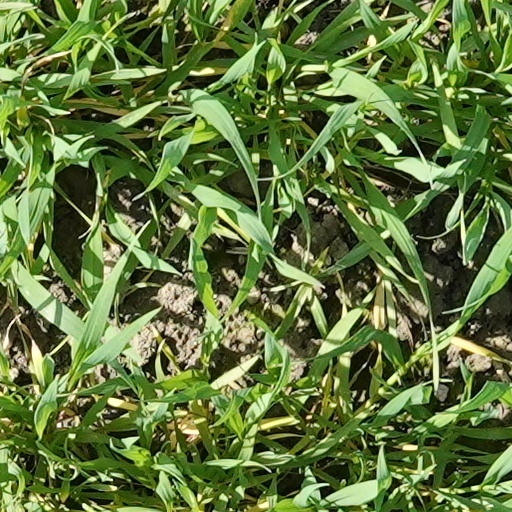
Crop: wheat